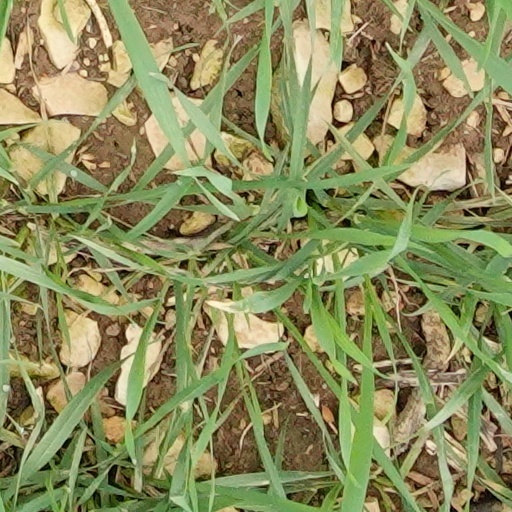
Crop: wheat